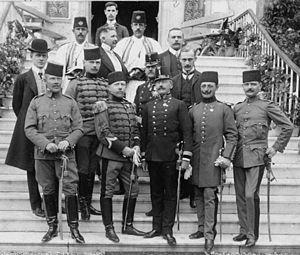
Ludwig Goiginger, né le 11 août 1863 à Vérone dans le royaume de Lombardie-Vénétie, alors partie de l'Empire d'Autriche, mort le 28 août 1931 à Neustift près de Graz, est un général de l'armée austro-hongroise qui a combattu pendant la Première Guerre mondiale.
La Macédoine, province ottomane d'Europe, était agitée au début du XXᵉ siècle par les revendications nationalistes grecques et slaves, débouchant sur le soulèvement de la saint Ilija qui éclata le 2 août 1903 dans les régions de Monastir, Thessalonique et du Kosovo. La répression brutale menée par la gendarmerie ottomane et les irréguliers turcs provoqua la réaction des puissances européennes qui décidèrent d'imposer à la Sublime Porte un programme de réformes.
Wladimir, baron Giesl von Gieslingen fut un général et diplomate austro-hongrois qui joua un rôle diplomatique important avant la Première Guerre mondiale.